Polyoxymethylene

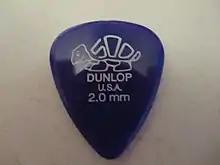
Dunlop "Delrin 500" guitar pick

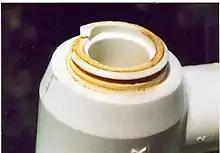
Chlorine attack of acetal-resin plumbing joint

Acetal resins are sensitive to acid hydrolysis and oxidation by agents such as mineral acid and chlorine. POM homopolymer is also susceptible to alkaline attack and is more susceptible to degradation in hot water. Thus low levels of chlorine in potable water supplies (1–3 ppm) can be sufficient to cause environmental stress cracking, a problem experienced in both the US and Europe in domestic and commercial water supply systems. Defective moldings are most sensitive to cracking, but normal moldings can succumb if the water is hot. Both POM homopolymer and copolymer are stabilized to mitigate these types of degradation.